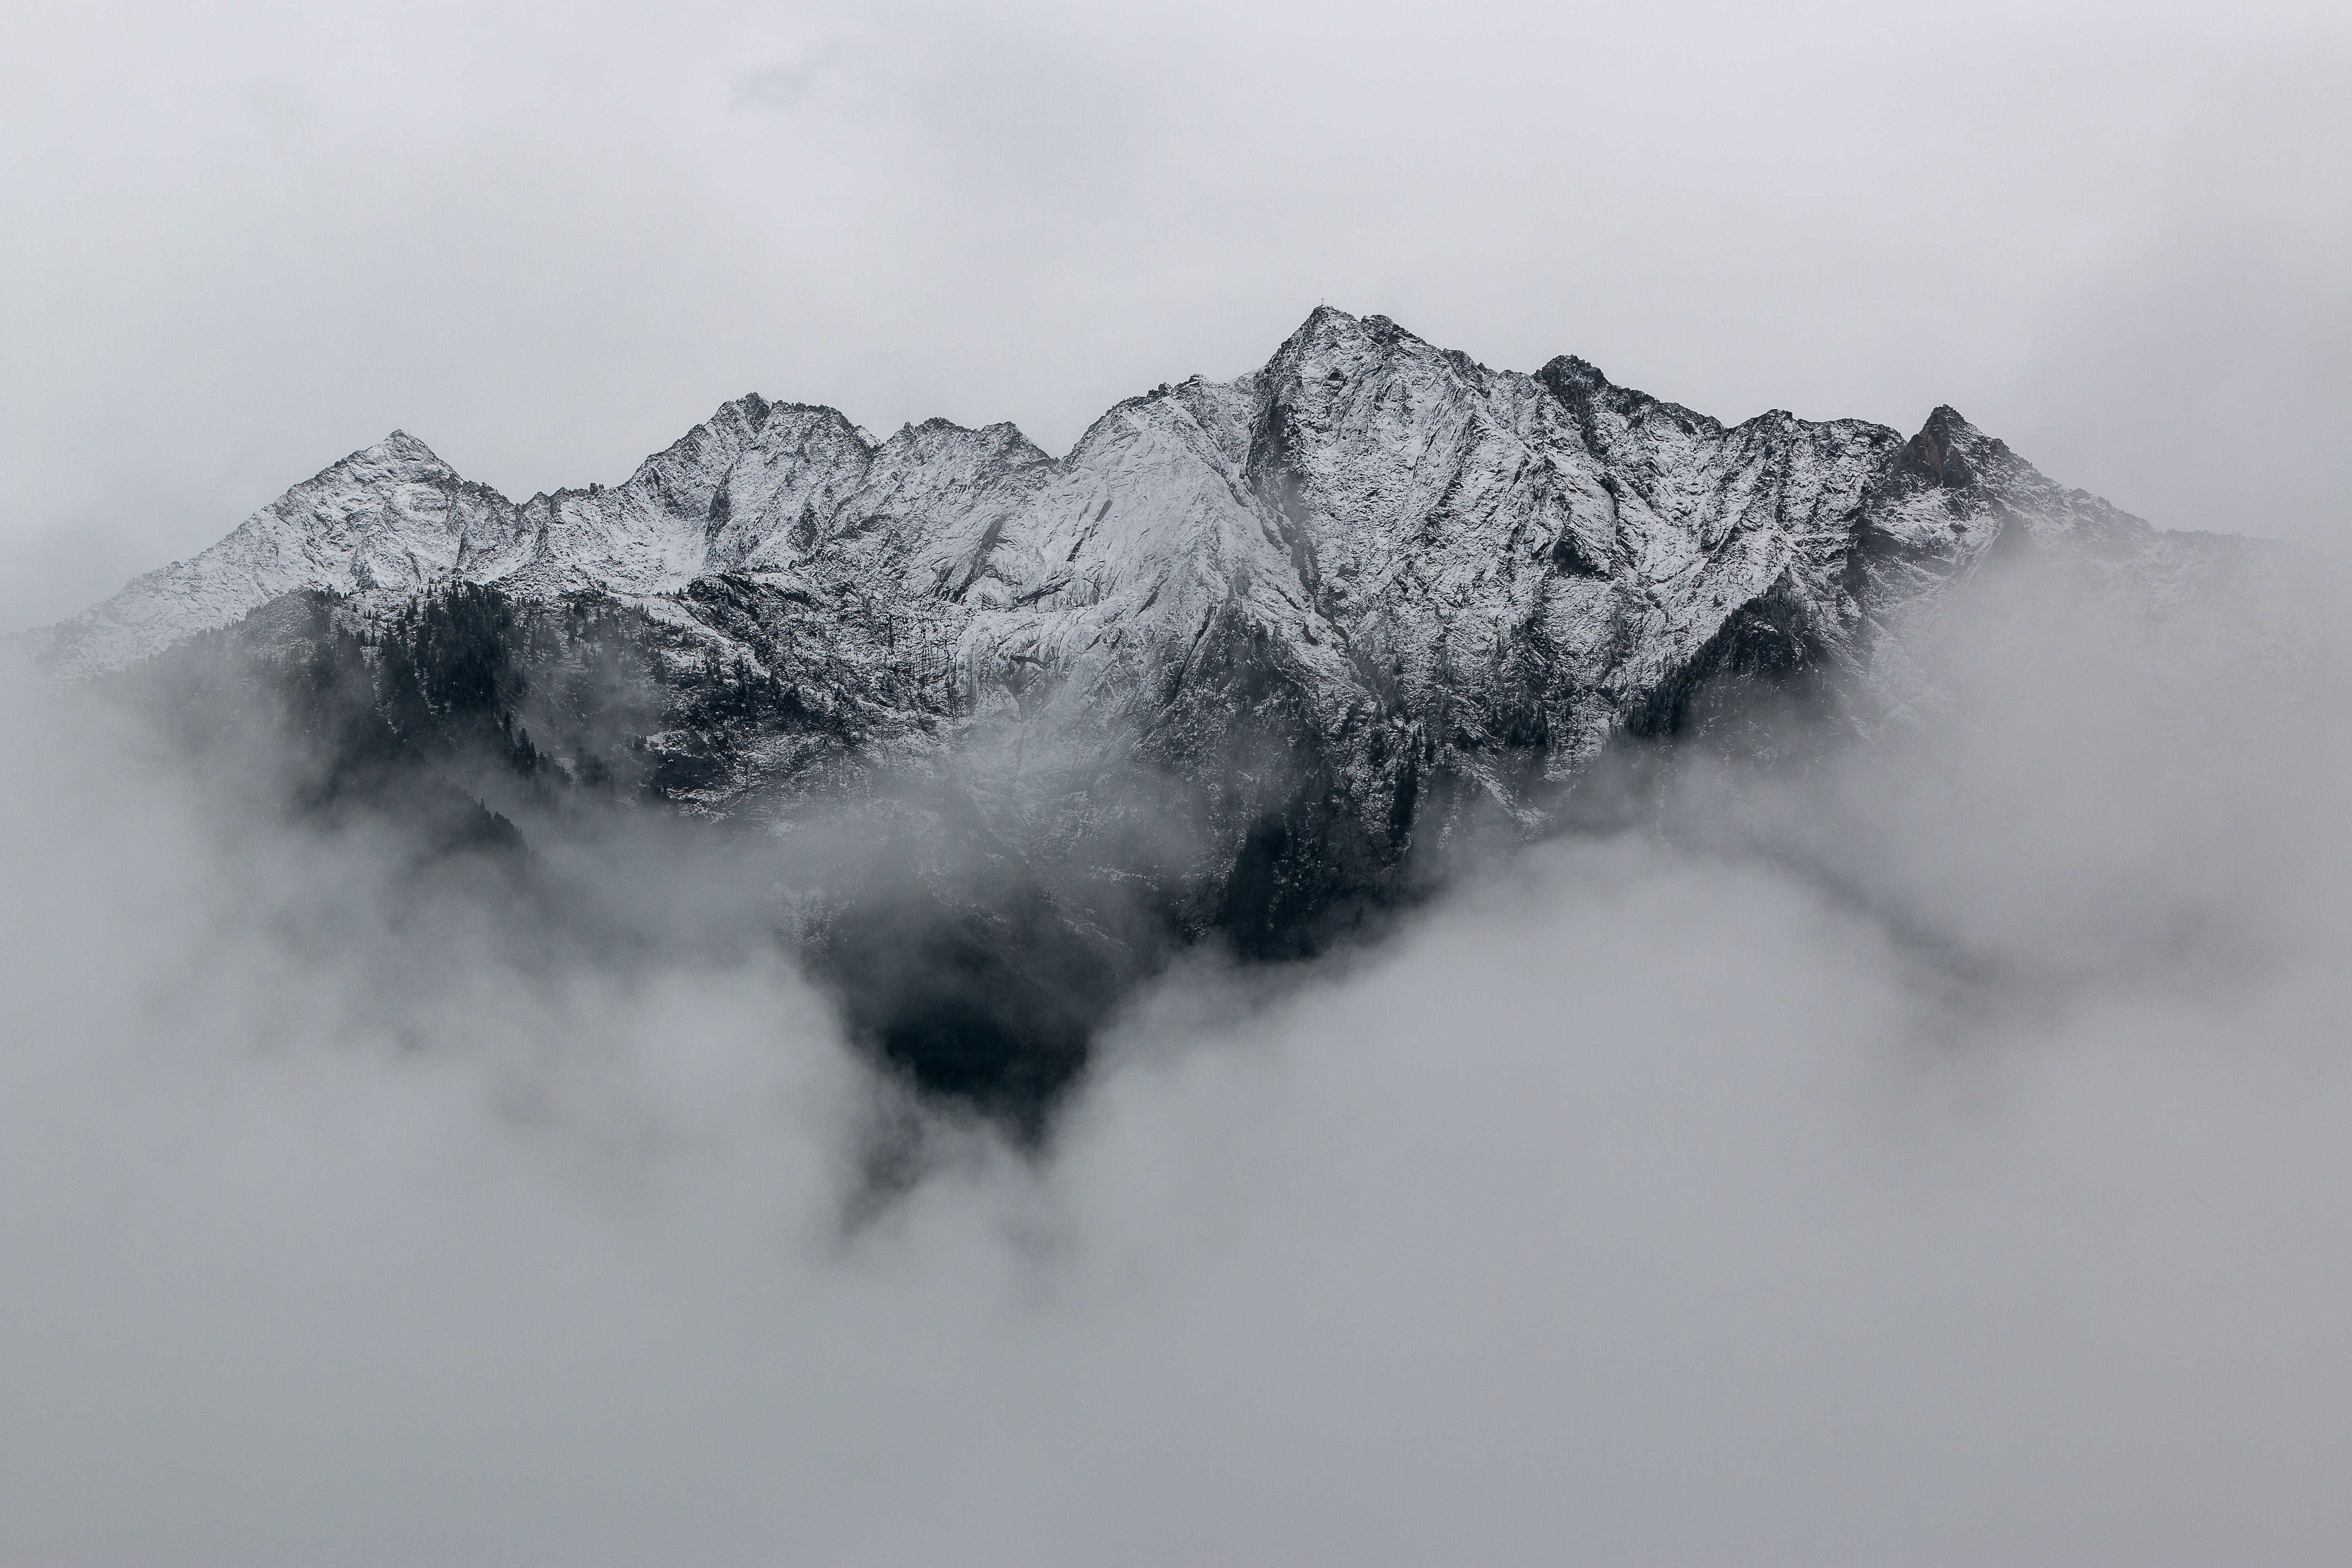
mountainous landforms, mountain, mountain range, atmospheric phenomenon, ridge, geological phenomenon, sky, mist, alps, fog, summit, massif, glacial landform, cloud, snow, winter, hill, hill station, rock, terrain, cirque, landscape, geology, glacier, photography, ar te, fell, ice cap